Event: Nepal Earthquake
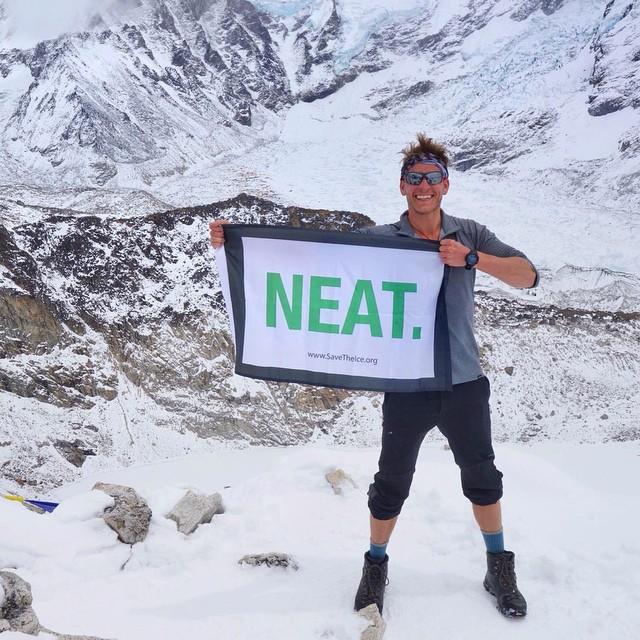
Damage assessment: no_damage